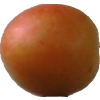
Label: cherry_wax